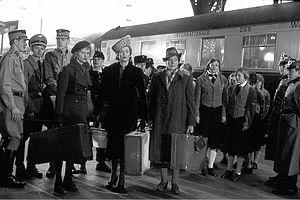
Photo de plateau du tournage du film de Fred Zinnemann «Julia». De gauche à droite, Élisabeth Mortensen, Jane Fonda et Dora Doll. Strasbourg, 1976.
La gare de Strasbourg-Ville, usuellement appelée « gare de Strasbourg », ou encore « gare centrale », est une gare ferroviaire française, située dans le quartier administratif Gare - Tribunal, sur le territoire de la commune de Strasbourg, chef-lieu du département du Bas-Rhin et de la région Grand Est.
Anthea Sylbert est une costumière, productrice et scénariste américaine.
Julia est un film américain réalisé par Fred Zinnemann, sorti en 1977.
Dora Doll, nom de scène de Dorothea Hermina Feinberg, est une actrice française née le 19 mai 1922 à Berlin et morte à Nîmes le 15 novembre 2015.